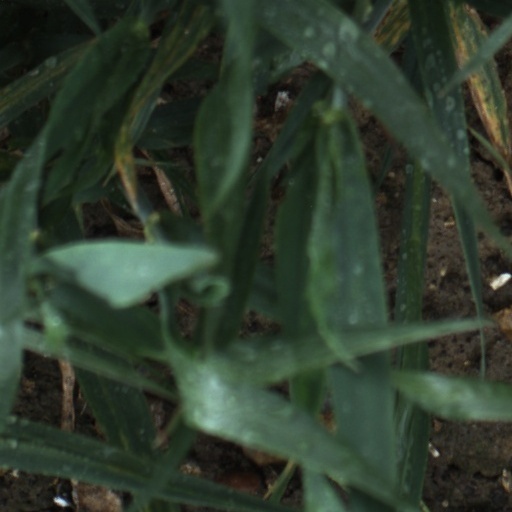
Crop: wheat